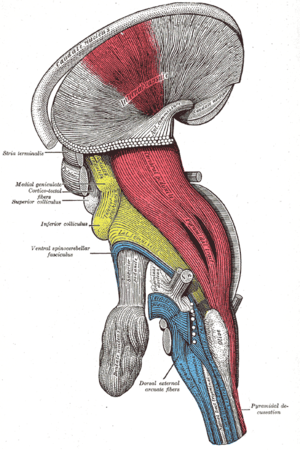
L'élagage synaptique est le processus d'élimination des synapses qui se produit entre la petite enfance et le début de la puberté chez les humains. Le même phénomène se produit chez de nombreux mammifères. Ce mécanisme comprend d'une part l'élagage des axones et d'autre part celui des dendrites.
Le noyau caudé d'origine télencéphalique est l'un des trois principaux composants des ganglions de la base, les deux autres étant le putamen et le globus pallidus formant tous deux le noyau lenticulaire. Le striatum est l'ensemble formé par le noyau caudé et le putamen, et représente plutôt une unité fonctionnelle qu'anatomique. Ils sont en effet tous les deux la voie d'entrée dans les ganglions de la base pour les informations venant du cortex.
Les éphrines, également connues sous les termes de ligands d'éphrine ou de protéines interagissant avec le récepteur de la famille Eph, sont une famille de protéines qui servent de ligands au récepteur Eph. Les récepteurs Eph, à leur tour, composent la plus grande sous-famille connue des protéines de type récepteur à activité tyrosine kinase. Le couplage éphrine/Eph, est uniquement actif sur les interactions de cellule à cellule de type directe.
En neuroanatomie, le faisceau pyramidal désigne les axones moteurs cortico-spinaux qui transmettent la commande motrice du cortex cérébral jusqu'aux motoneurones et interneurones de la corne antérieure de la moelle épinière. Ce faisceau cortico-spinal est qualifié de « pyramidal » car il contribue aux pyramides bulbaires, substance blanche situées sur la face ventrale et médiale du bulbe rachidien. Il intervient préférentiellement dans le contrôle de la motricité volontaire.